Tejaa

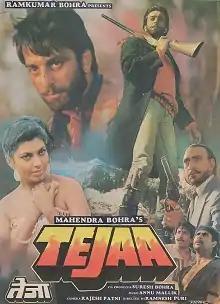
Promotional Poster

Tejaa is an Indian Hindi-language action film directed by Ramesh Puri and produced by Mahendra Bohra. It stars Sanjay Dutt and Kimi Katkar in the main roles. The film was above average at the box office.